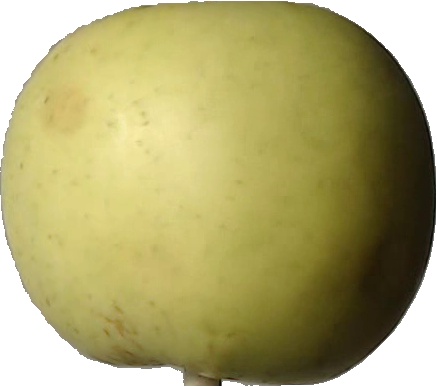
Label: apple_golden_3